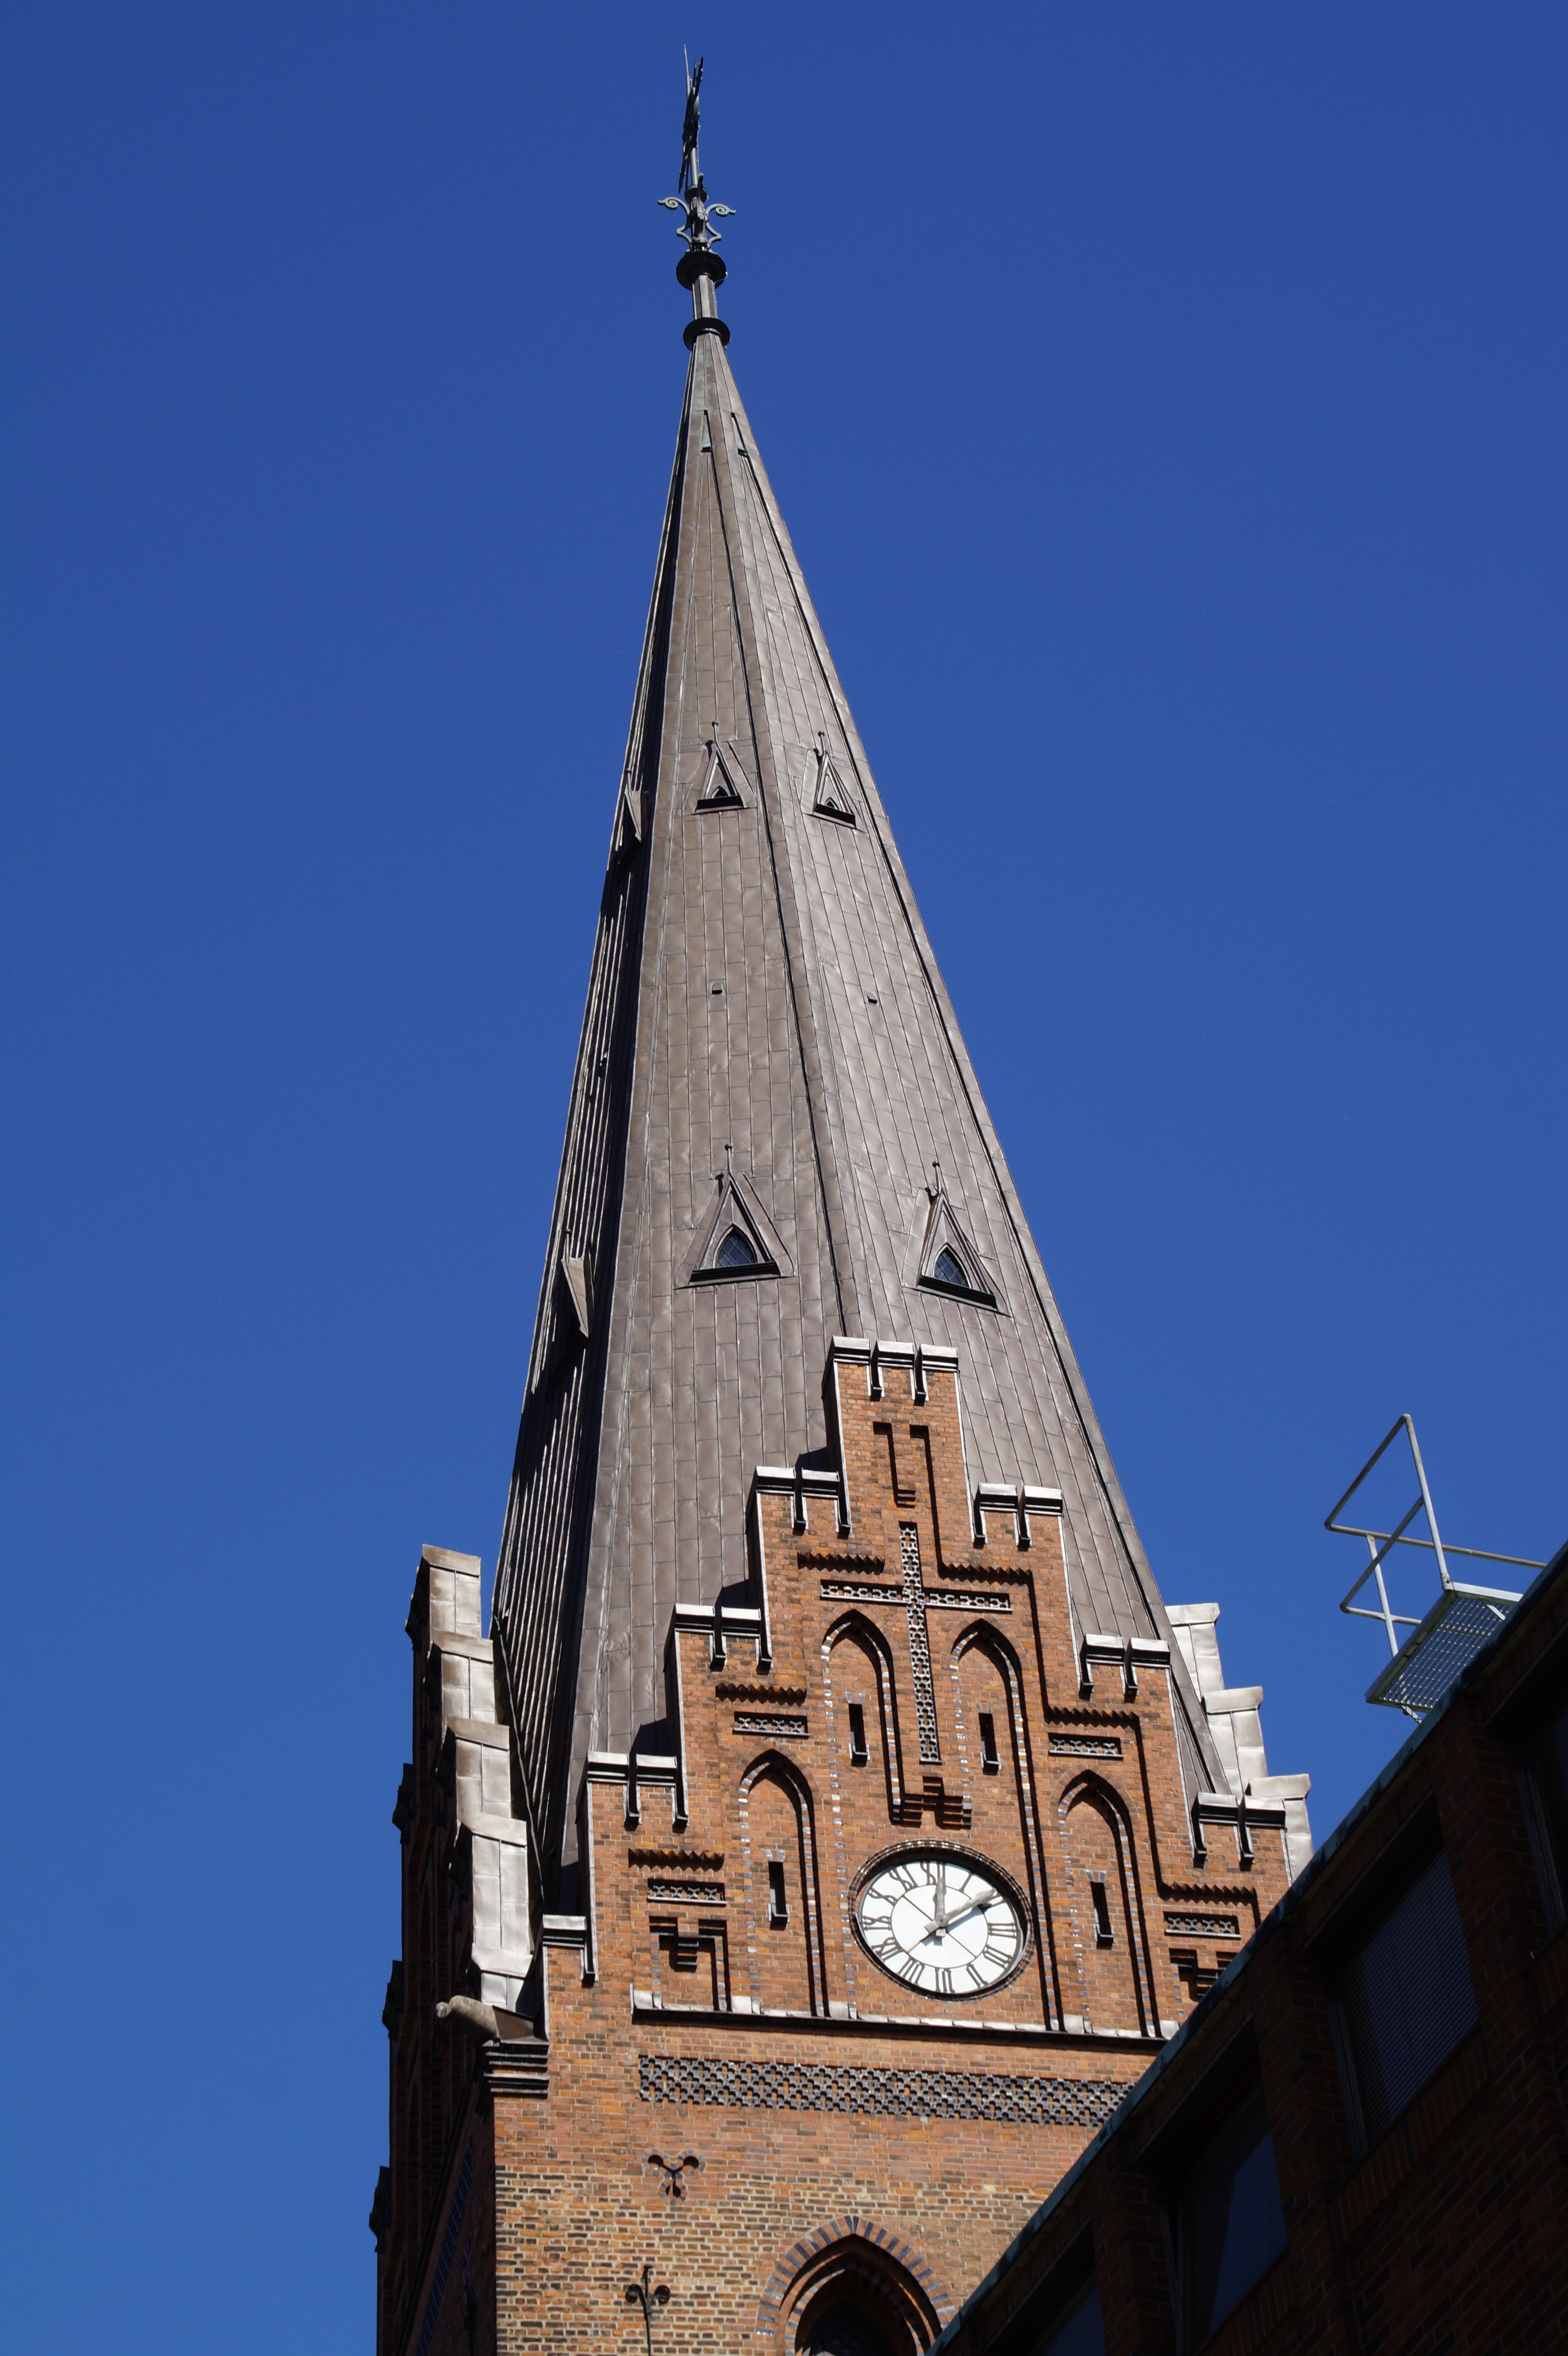
architecture, sky, building, monument, tower, religion, landmark, facade, church, cathedral, christian, place of worship, clock tower, bell tower, great, spire, faith, steeple, sweden, christianity, pointed, malmo